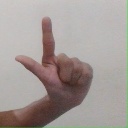
अक्षर: ल